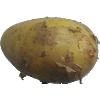
Label: Potato White 1